Holocola zopherana

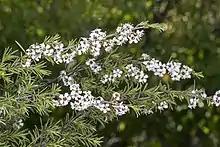
Larval host "Kunzea ericoides".

This species can be distinguished from similar looking species by the white subcostal streak from base to apex, however the colouration of adult moths is variable. Hudson stated that this species is variable both in the depth of the greyish-brown colouring as well as the width of the white streak and the extend and intensity of other markings.